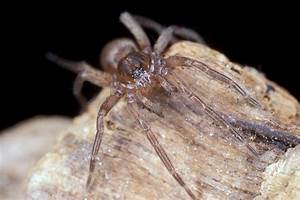
Label: ragno